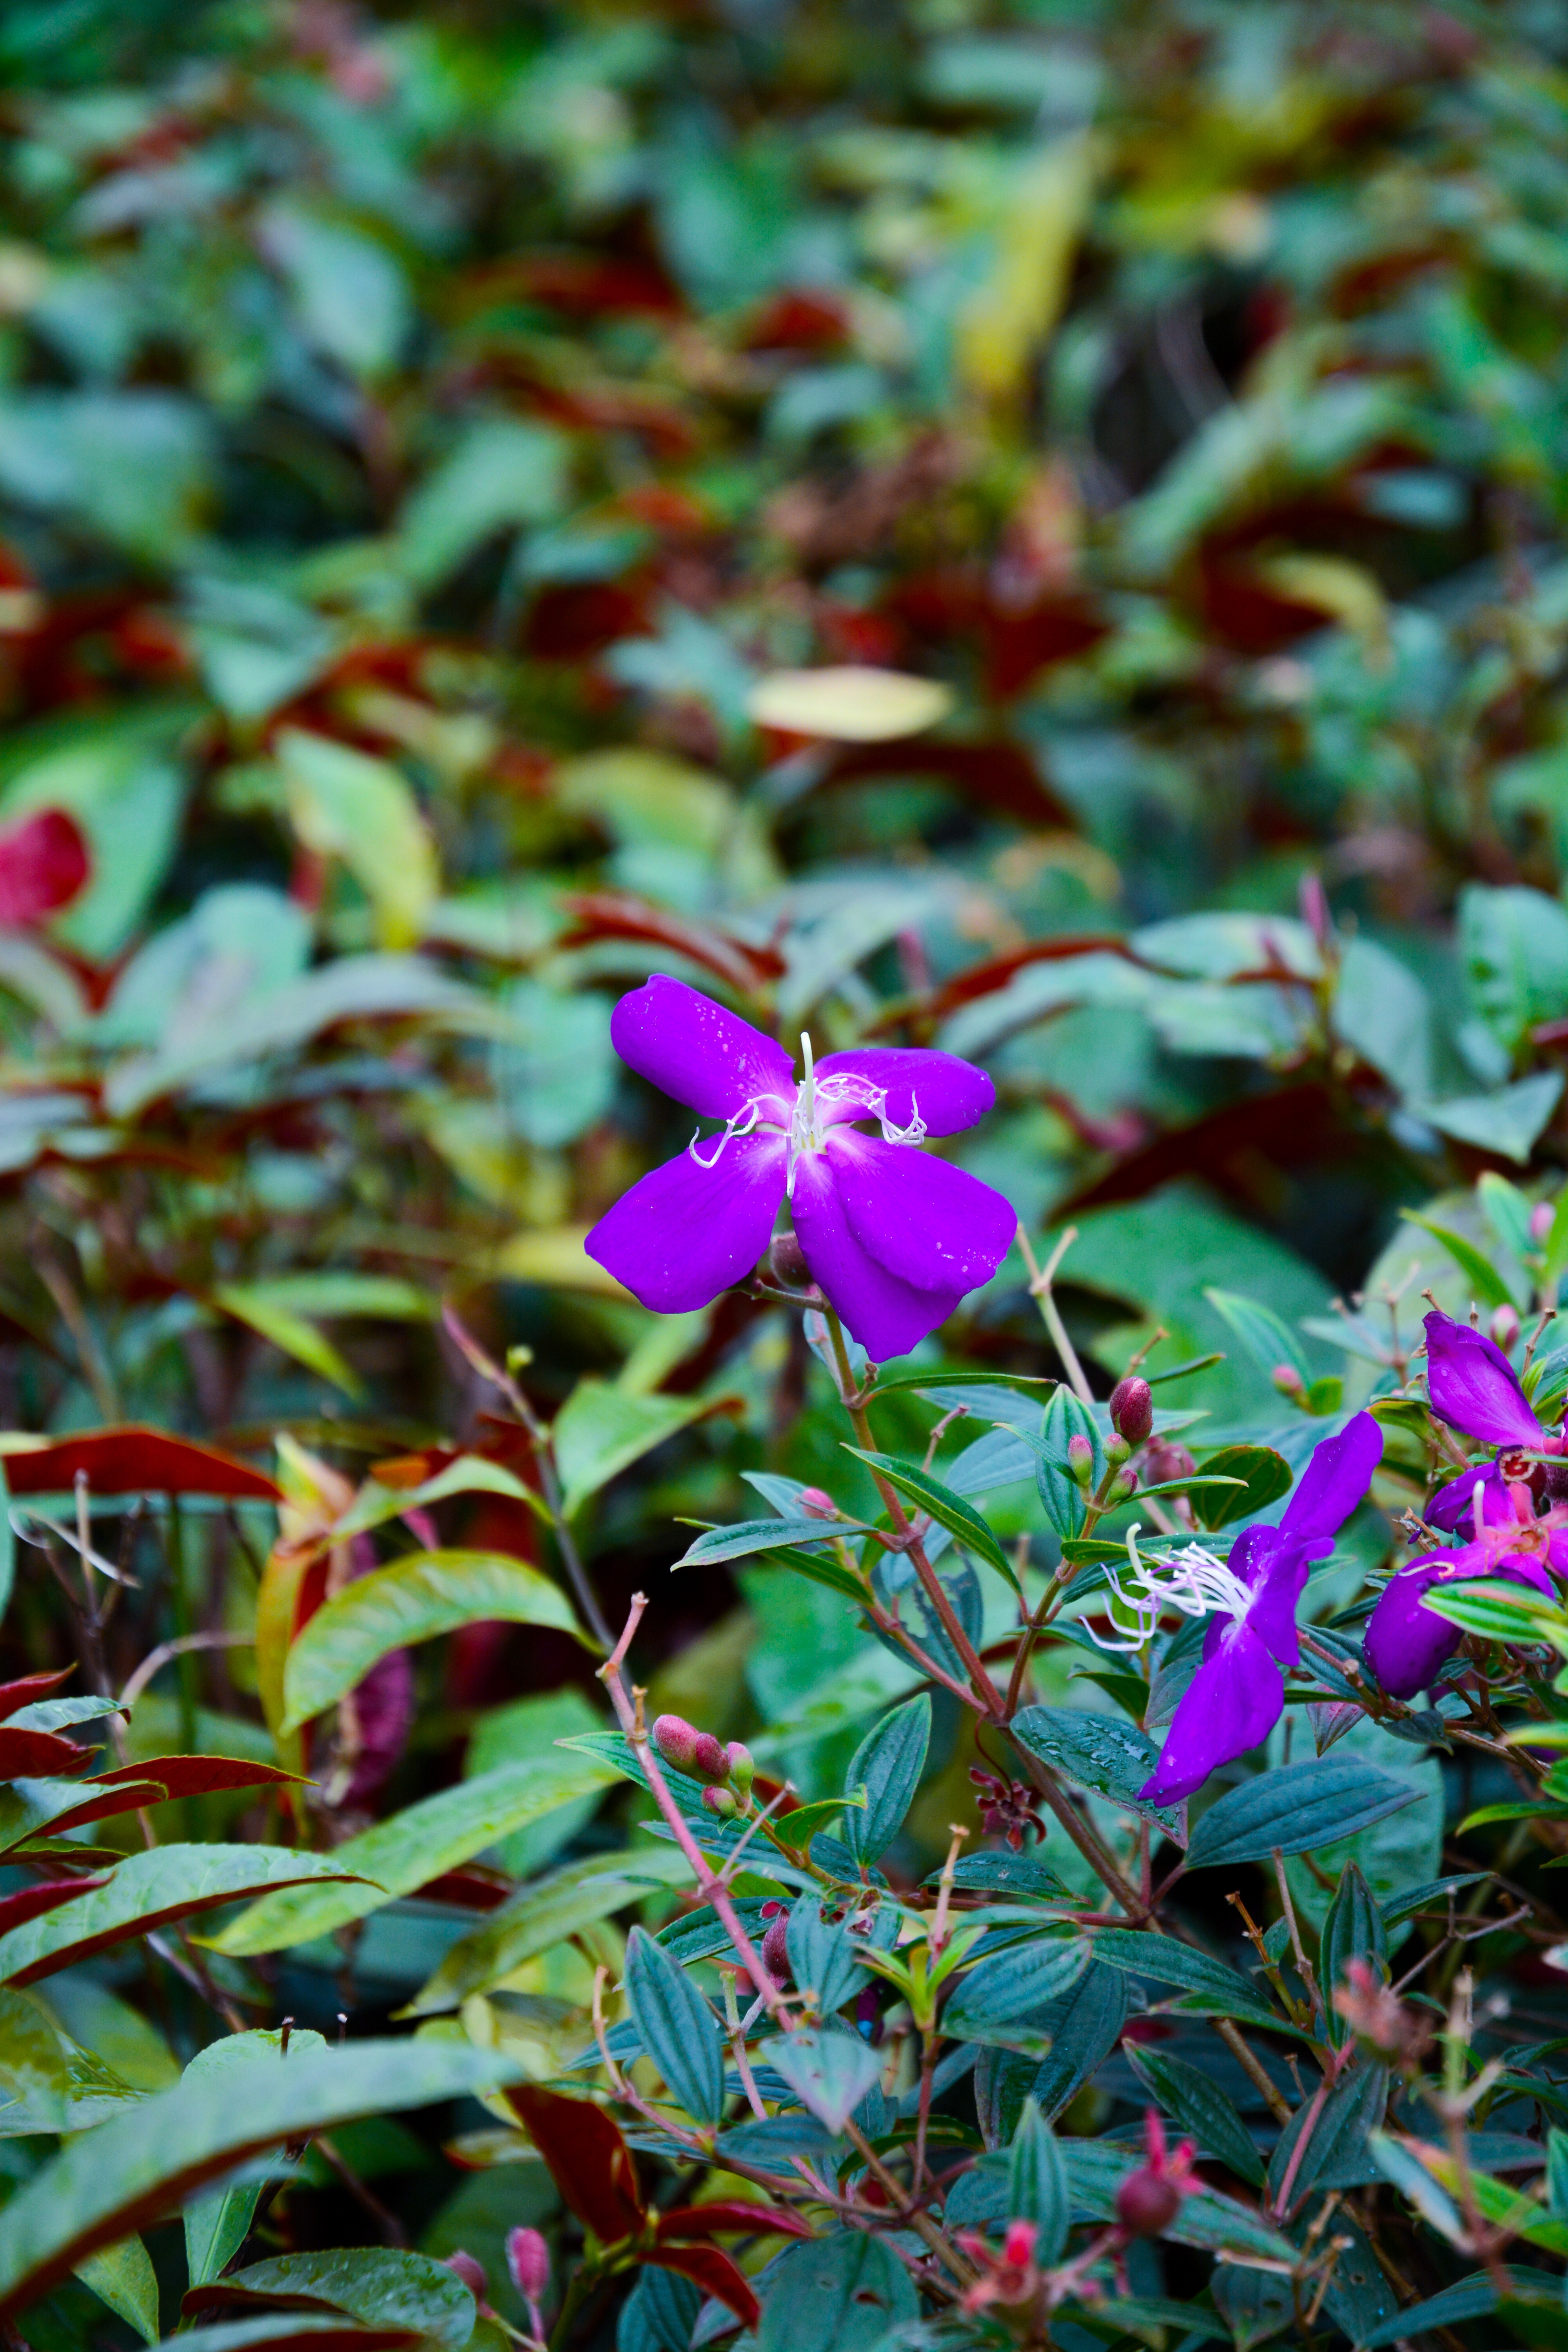
nature, blossom, plant, countryside, leaf, flower, purple, petal, bloom, summer, spring, green, botany, garden, flora, wildflower, flowers, shrub, macro photography, flowering plant, in full bloom, land plant